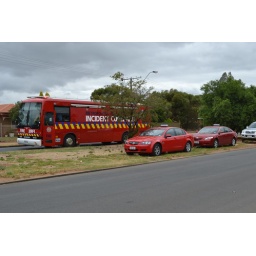
Adelaide 2090 and 2 senior officers cars at a 3rd alarm fire in a roof space